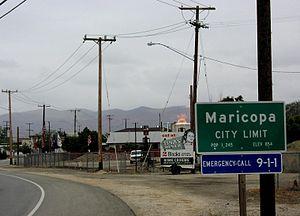
Maricopa est une municipalité rurale du comté de Kern en Californie du sud, située au sud-ouest de la Vallée de San Joaquin. Sa population était de 1 111 habitants en 2000. La ville contient une station d'essence, une auberge et une petite école. Sa superficie est de 3,9 km².